Darya Moroz

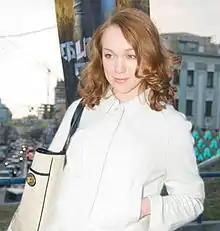
Moroz in 2009

Darya Yurievna Moroz (born 1 September 1983) is a Soviet and Russian film and stage actress, Honored Artist of Russia (2015). She is a two-time winner of the Nika Award (2009, 2015). She is best known for starring in the TV series "Gold Diggers".